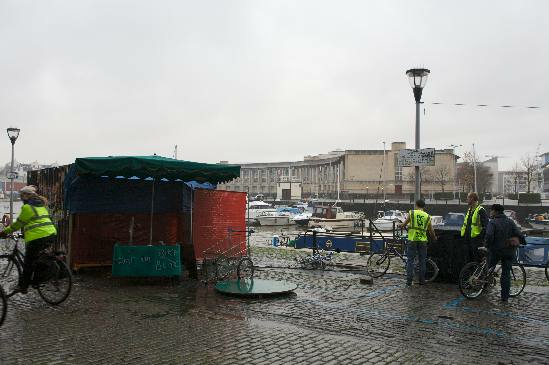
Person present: Yes